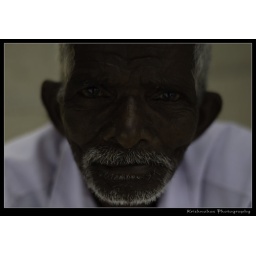
I loved the Contrast between the persons face and his shirt in this photo